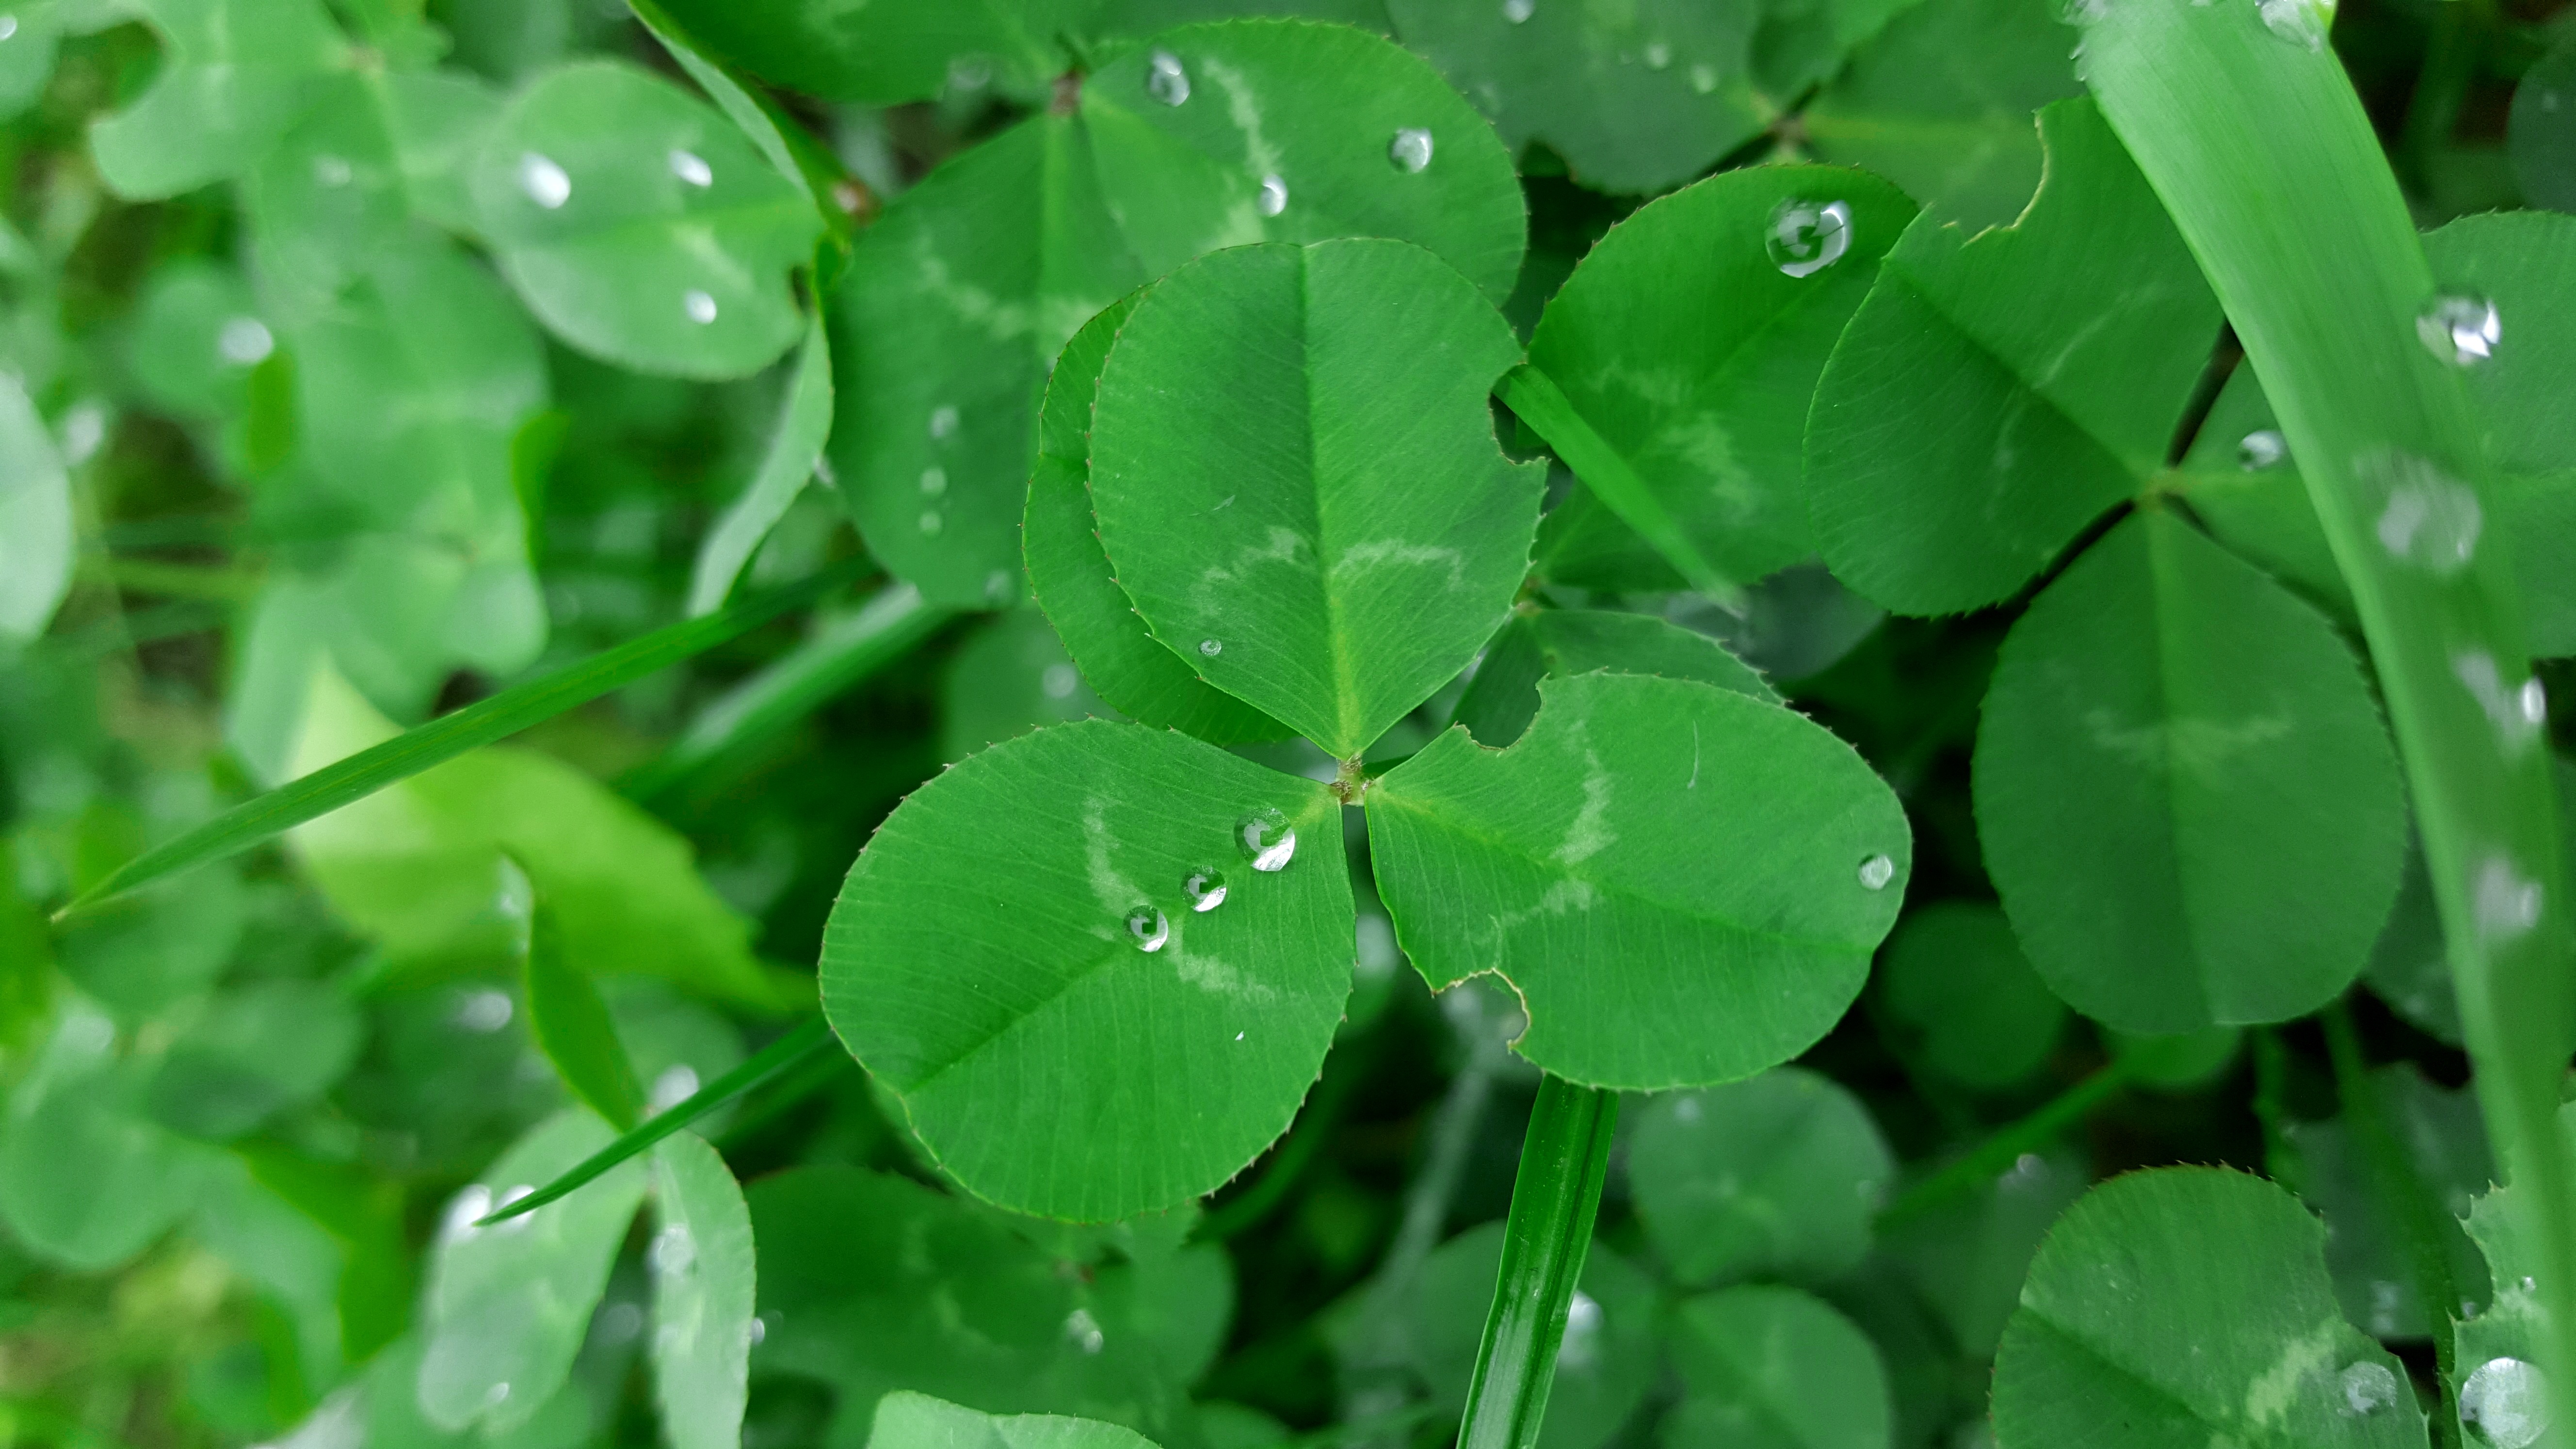
nature, grass, plant, lawn, meadow, leaf, flower, wet, green, herb, botany, close, flora, clover, dewdrop, grasses, klee, flowering plant, lucky charm, four leaf clover, lucky clover, trifolium, green clover, annual plant, plant stem, land plant, centella, trifolieae, dreiklee, kleel tter, kleebblaetter